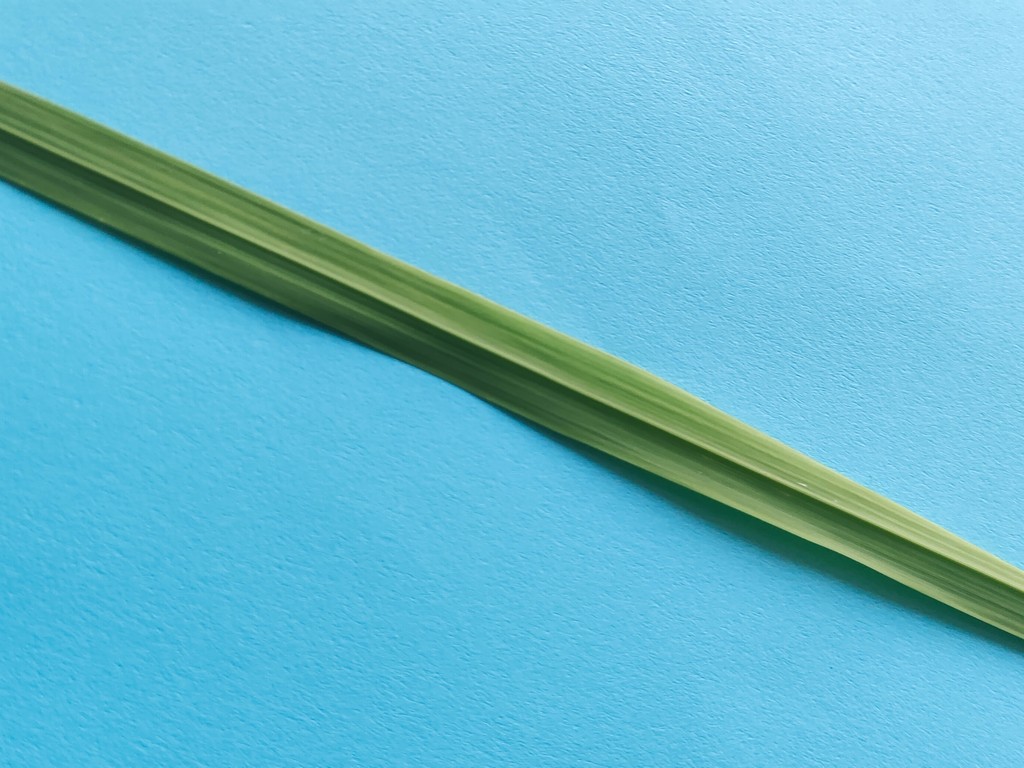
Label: Healthy